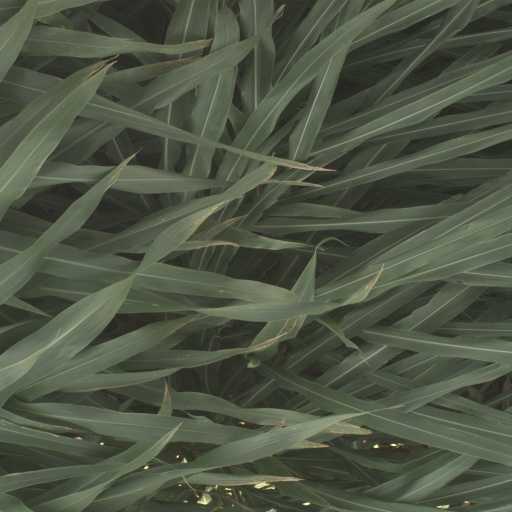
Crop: sorghum